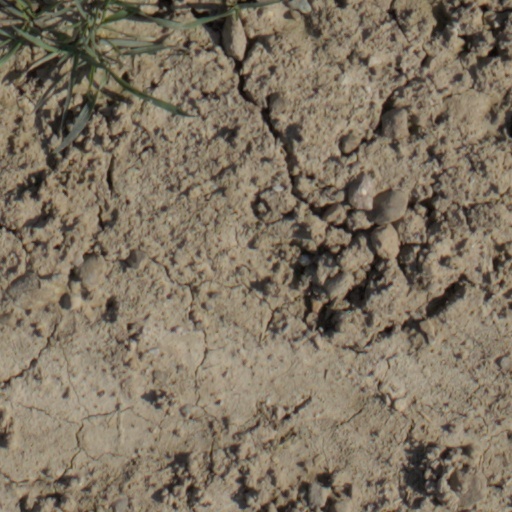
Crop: wheat